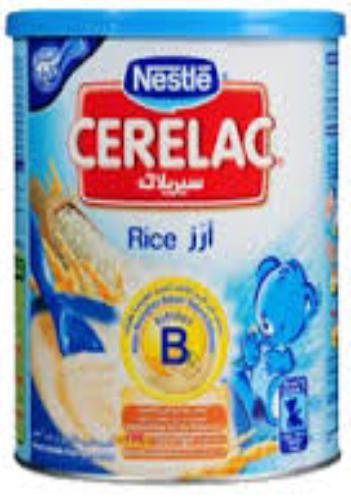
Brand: Cerelac
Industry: Food